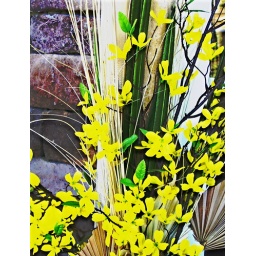
a mess of flowers and other things that were in a fish pot :)